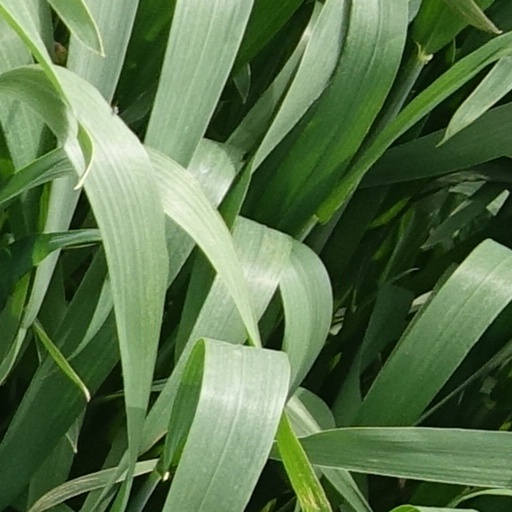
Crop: wheat